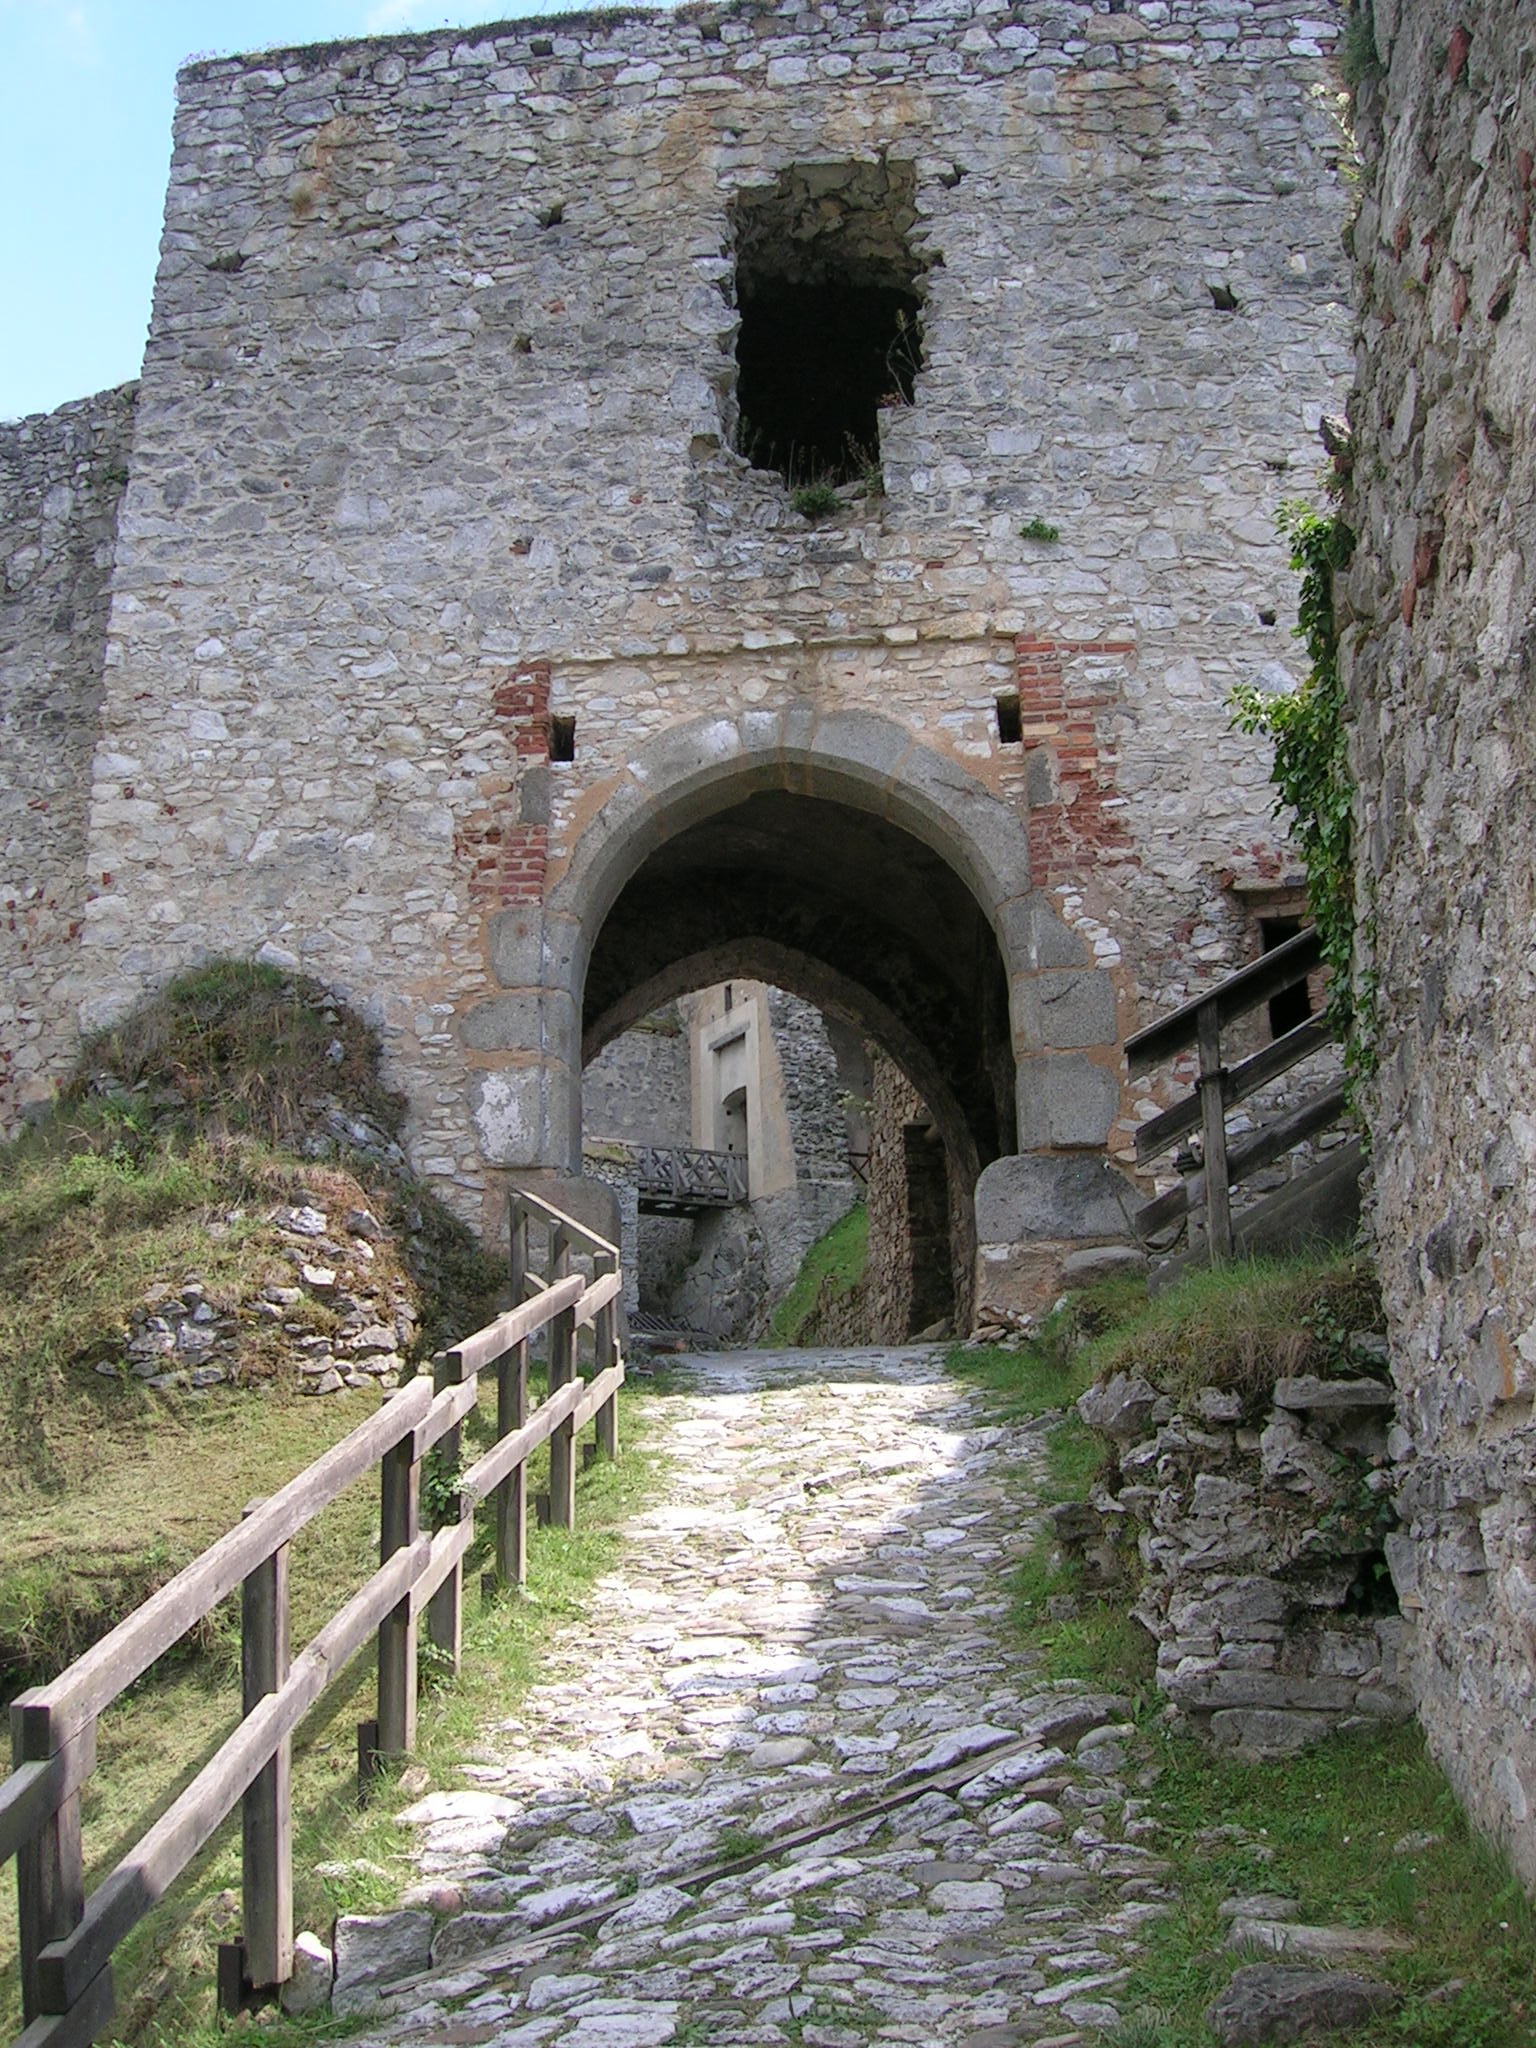
architecture, building, wall, romantic, castle, ancient, chapel, fortification, waterway, place of worship, ruins, archway, monastery, cobblestones, middle ages, ancient history, rabi, castle rising